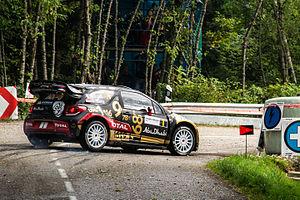
Nonuple champion du monde en titre, c'est en 2013 que Sébastien Loeb entame concrètement sa retraite du monde des rallyes, limitant son engagement en WRC à quatre épreuves lorsque son emploi du temps le lui permet. Le pilote alsacien est alors pleinement focalisé sur sa reconversion dans l'univers des circuits, multipliant les expériences et saisissant toutes les opportunités se présentant à lui dans le but de préparer le débarquement de Citroën dans le championnat WTCC à compter de 2014. Il participe ainsi au sein de sa propre écurie à l'intégralité des FIA GT Series, compétition succédant au défunt Championnat du monde FIA GT1. Associé au pilote portugais Álvaro Parente, il y remporte le plus grand nombre de victoires de la saison en dépit de nombreux problèmes ayant affecté sa réussite. Il marque enfin la sphère médiatique en améliorant significativement le record de la course de côte de Pikes Peak pour le compte de Peugeot, devenant le premier pilote à descendre sous la barre des neuf minutes.